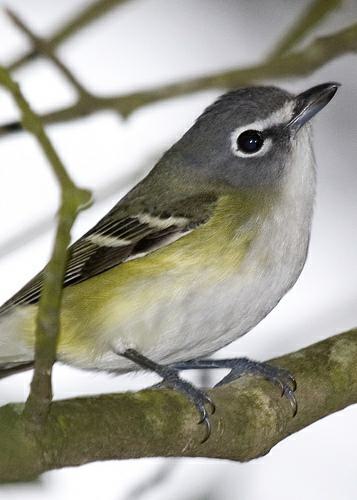
A photo of a blue headed vireo